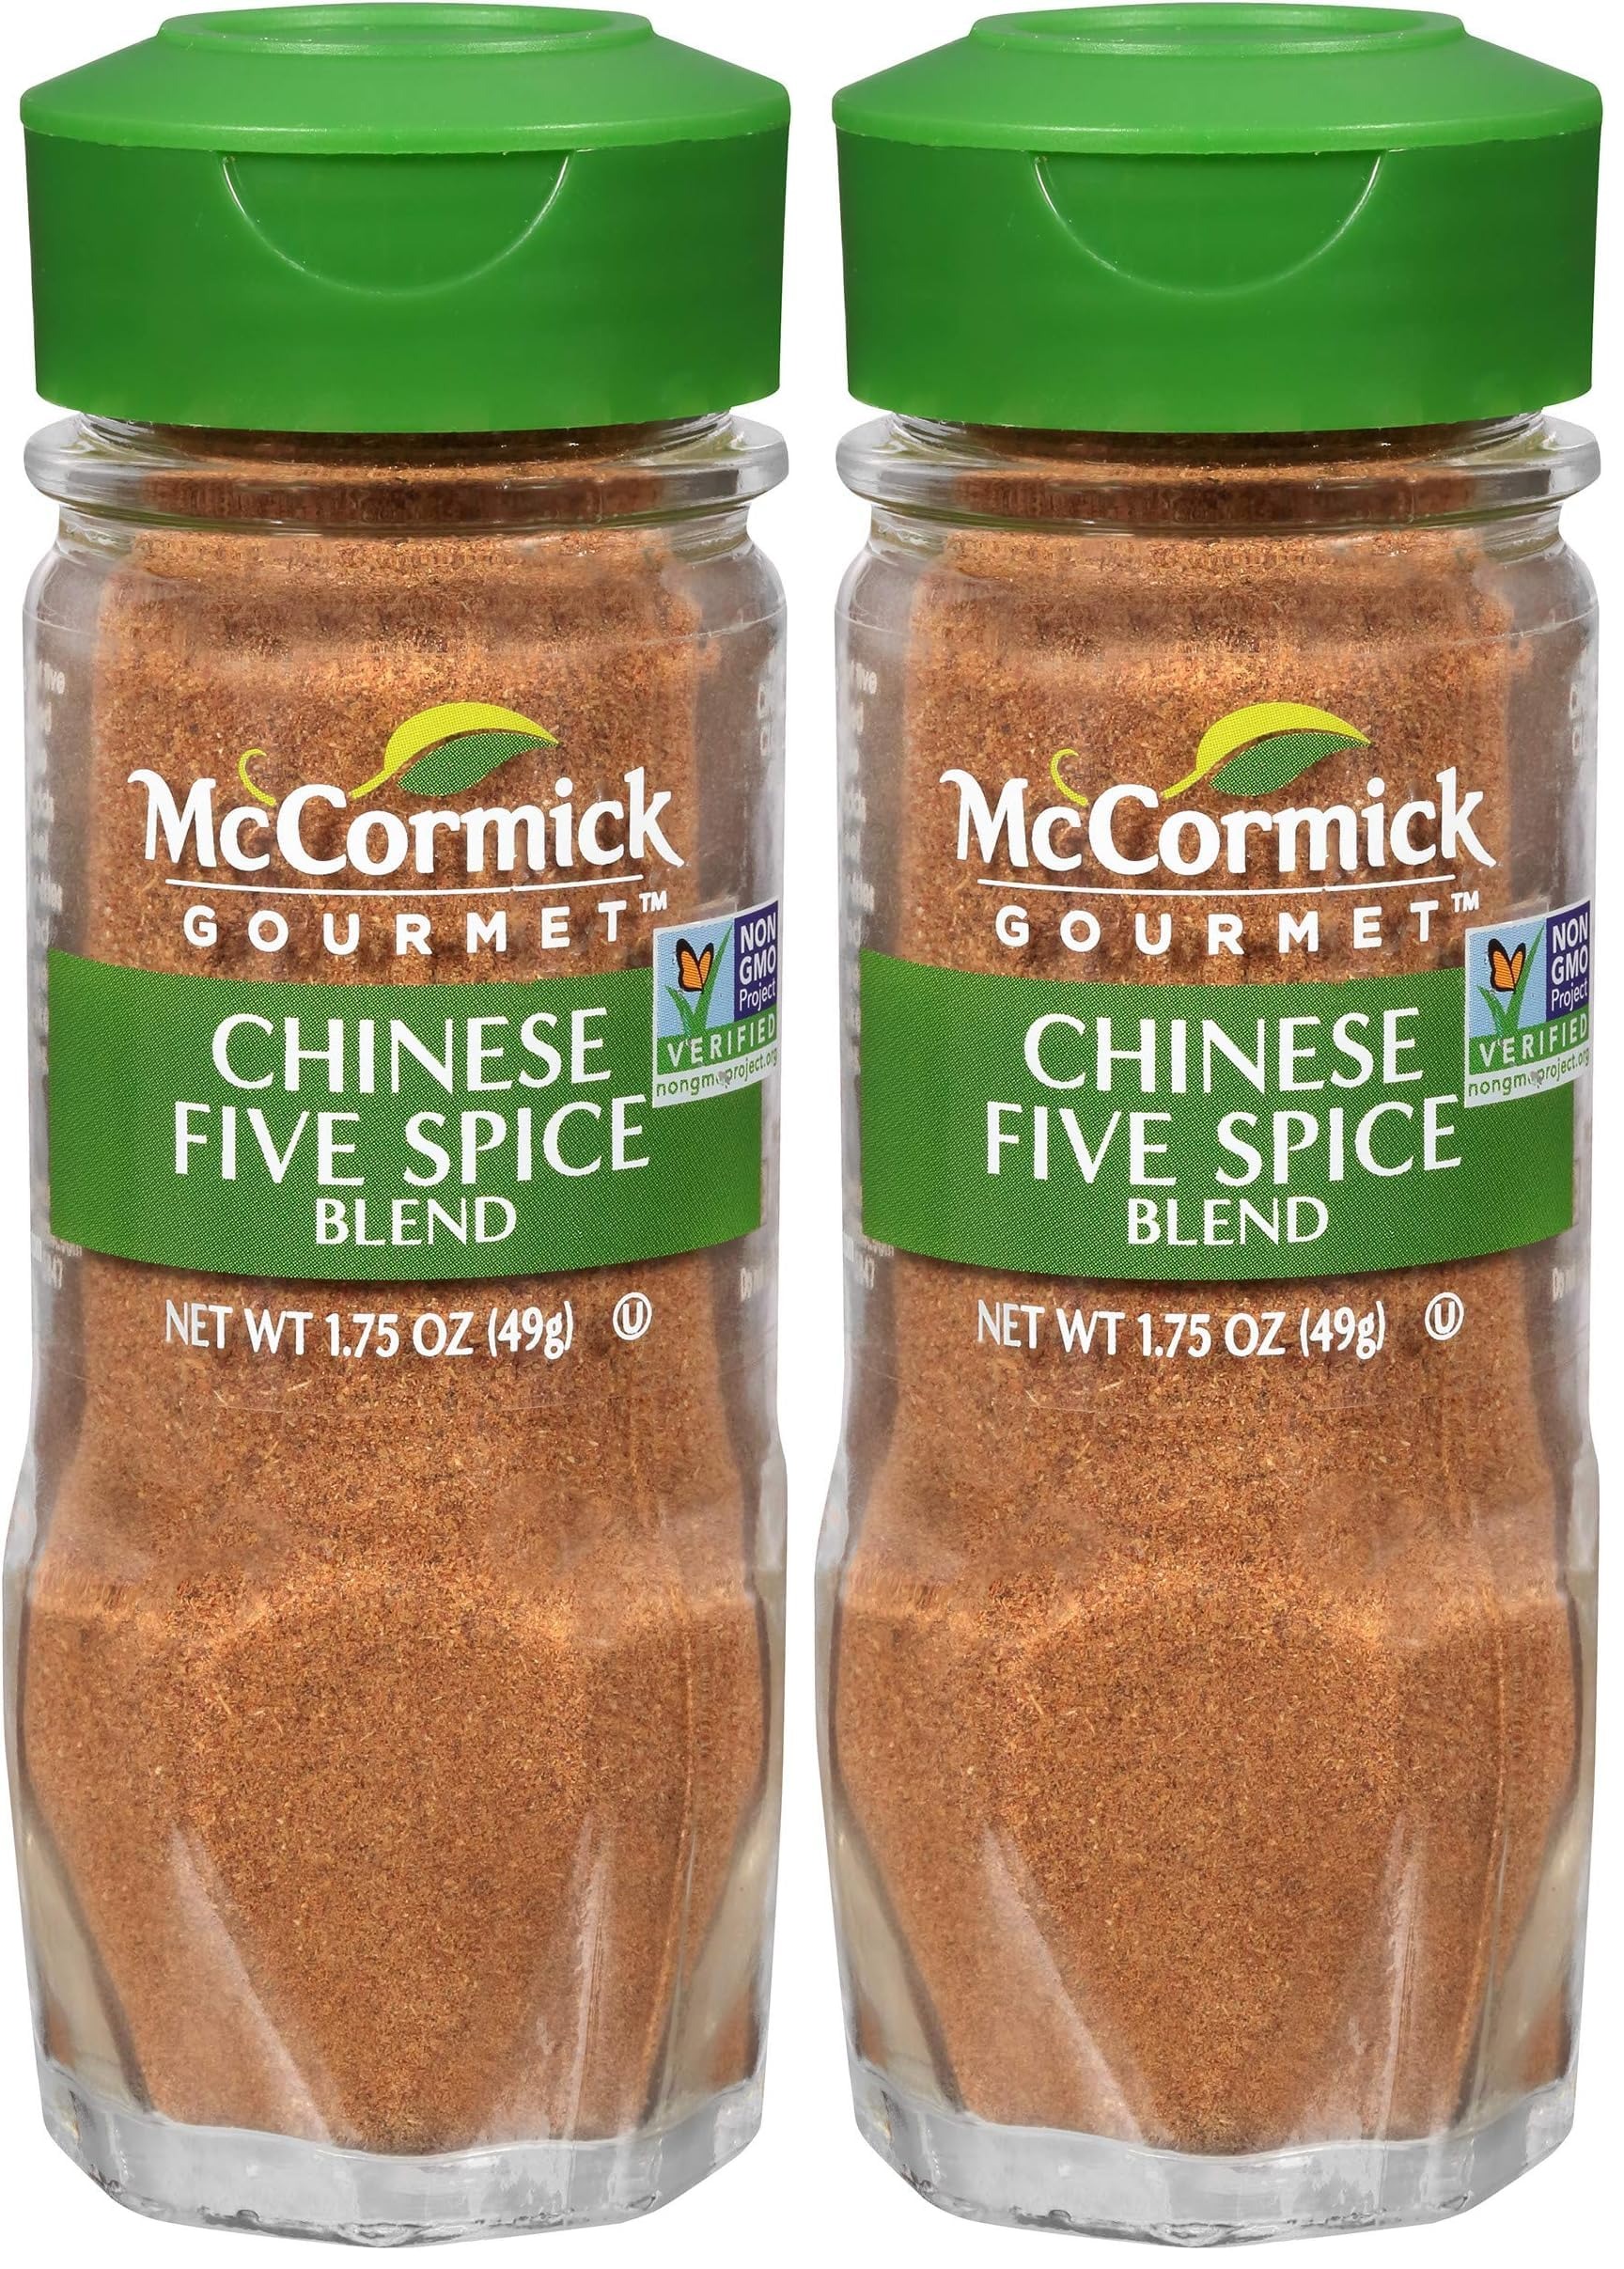
Item Name: McCormick Gourmet Chinese Five Spice Blend, 1.75 oz (Pack of 2)
Bullet Point 1: A classic blend of anise, cinnamon, star anise, cloves and ginger
Bullet Point 2: Used in Asian cuisine to infuse dishes with sweet-spicy flavors
Bullet Point 3: Add to stir-fries, roasted meats and red-cooked dishes
Bullet Point 4: The five spices in this blend are carefully sourced and are non GMO
Bullet Point 5: Adds warm flavor to spice cakes & cookies, muffins and chocolate desserts
Value: 3.5
Unit: Ounce

Price: 9.51